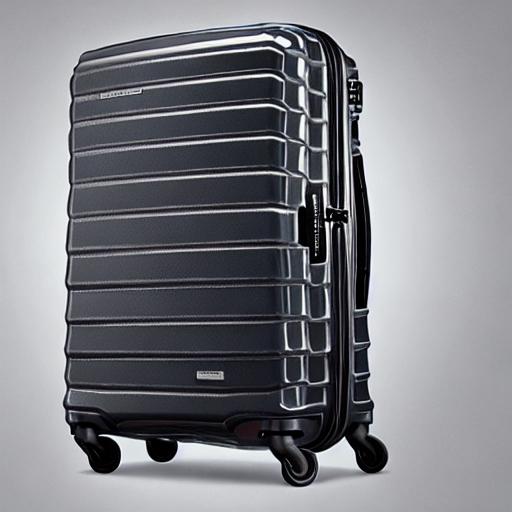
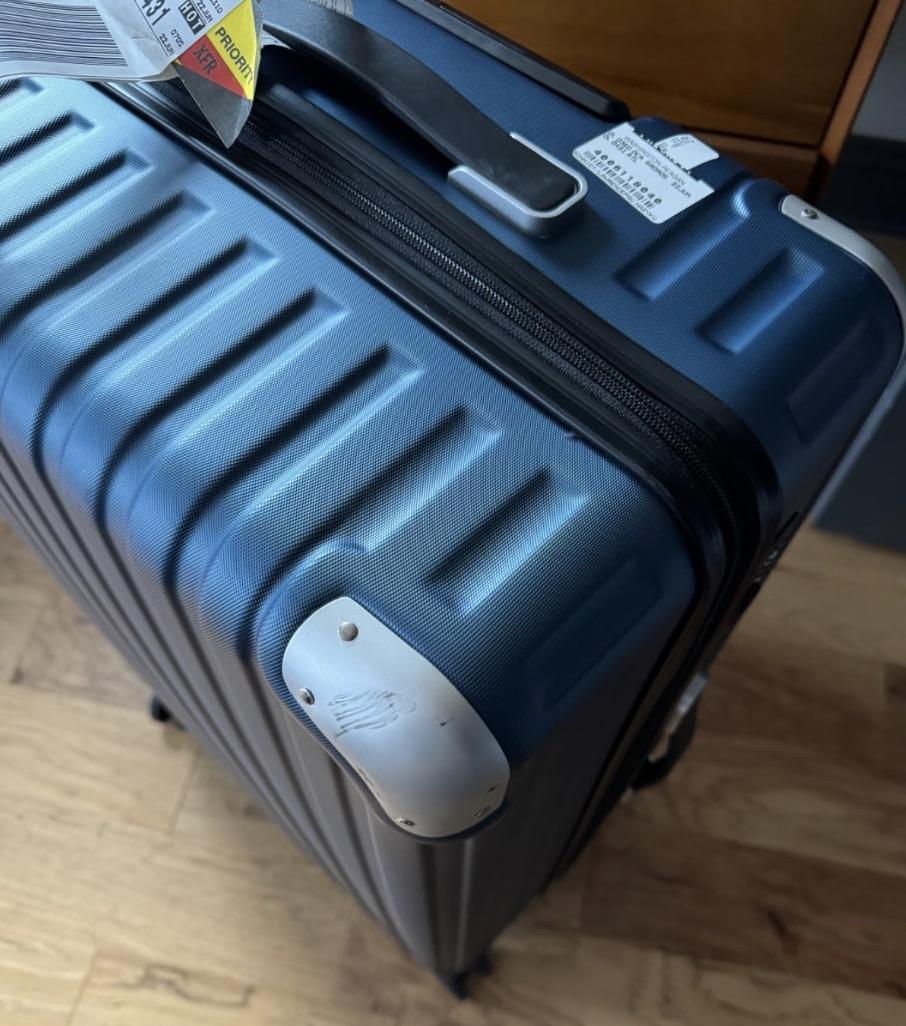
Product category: items_tea
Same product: no